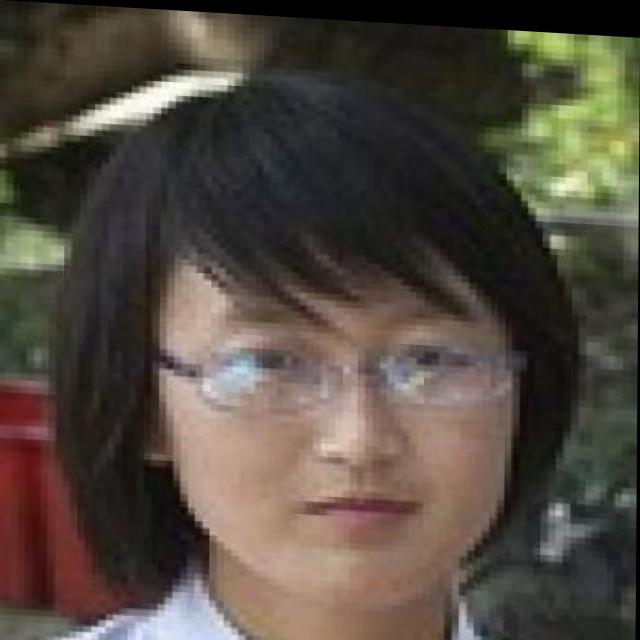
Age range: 13-20